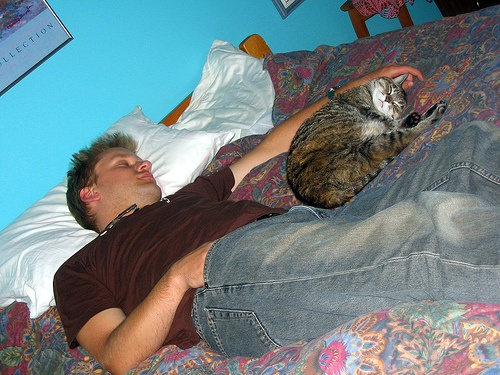
A man sleeping in a bed with a cat next to him.
A man lays in bed with one hand in his pocket and another on his cat
A man and a cat are sleeping on a bed together.
A cat and a man are lying on the bed together.
A man laying in bed next to his pet cat.